Fort Deseret

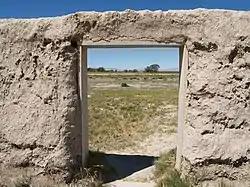
Entrance to Fort Deseret, August 2008

Fort Deseret is a former fort located in northeastern Millard County, Utah, United States, just south of Deseret.